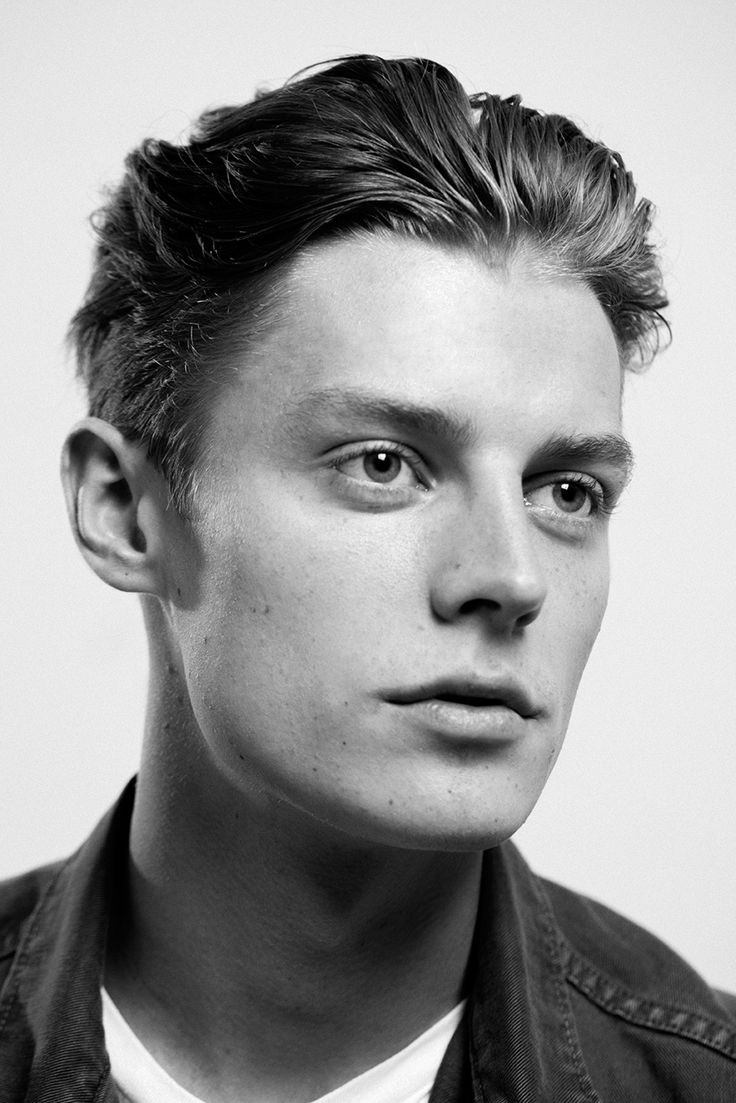
Gender: men